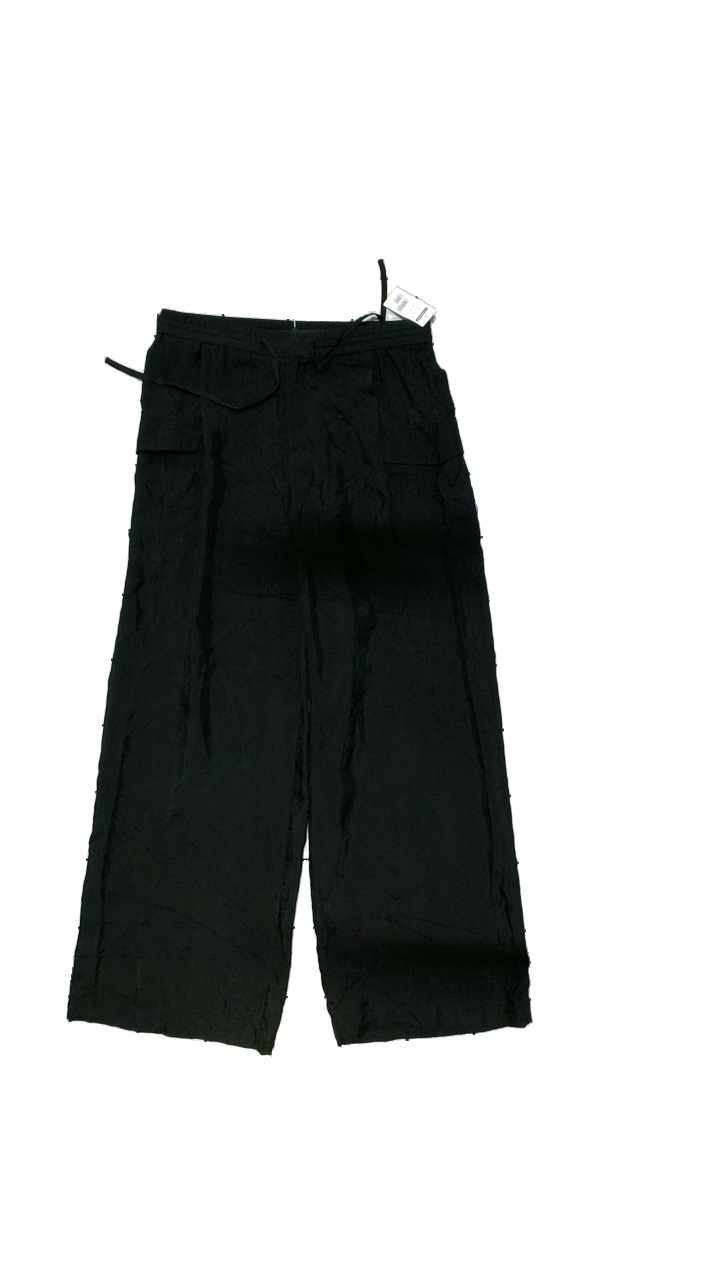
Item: Trousers (Ladies)
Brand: Zara
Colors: Black
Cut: Regular, Loose
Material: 100% cupro
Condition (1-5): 4
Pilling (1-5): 5
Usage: Reuse
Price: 50-100